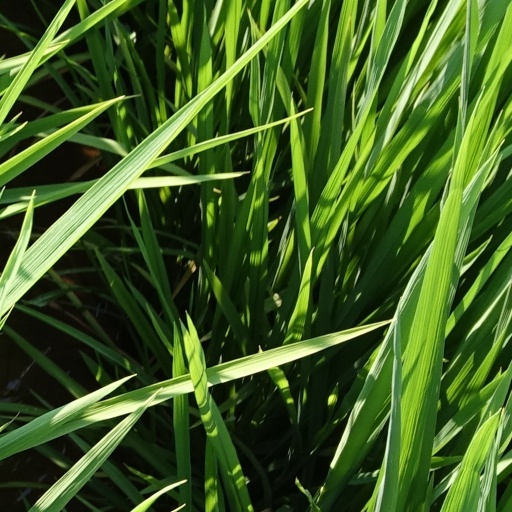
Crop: rice